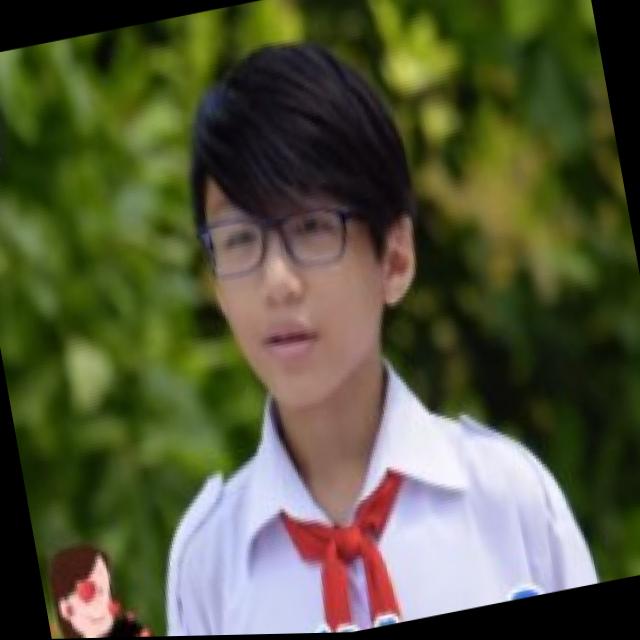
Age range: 13-20